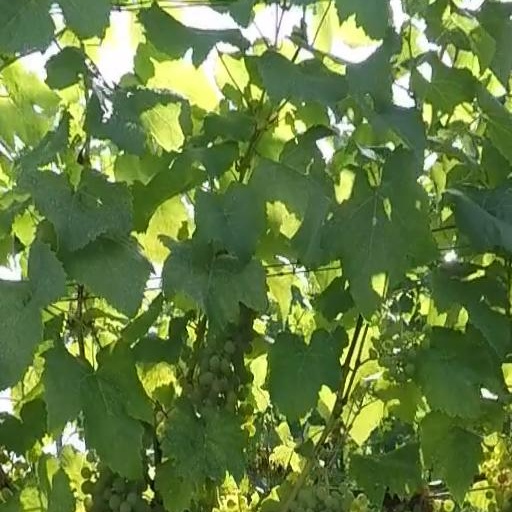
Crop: grape